Hendrik Jan Elhorst

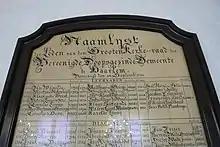
Hendrik Jan Elhorst's name as "teacher, called 1900" in the Doopsgezinde kerk, Haarlem

Hendrik Jan Elhorst (29 October 1861, Wisch, Gelderland – 21 March 1924, Amsterdam) was a Dutch Mennonite teacher and minister.